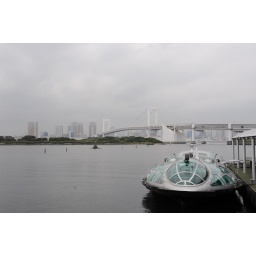
Himiko is a Asakusa river cruise boat that was designed by Shotaro Ishinomori, the author of &amp;quot;Galaxy Express 999&amp;quot;.